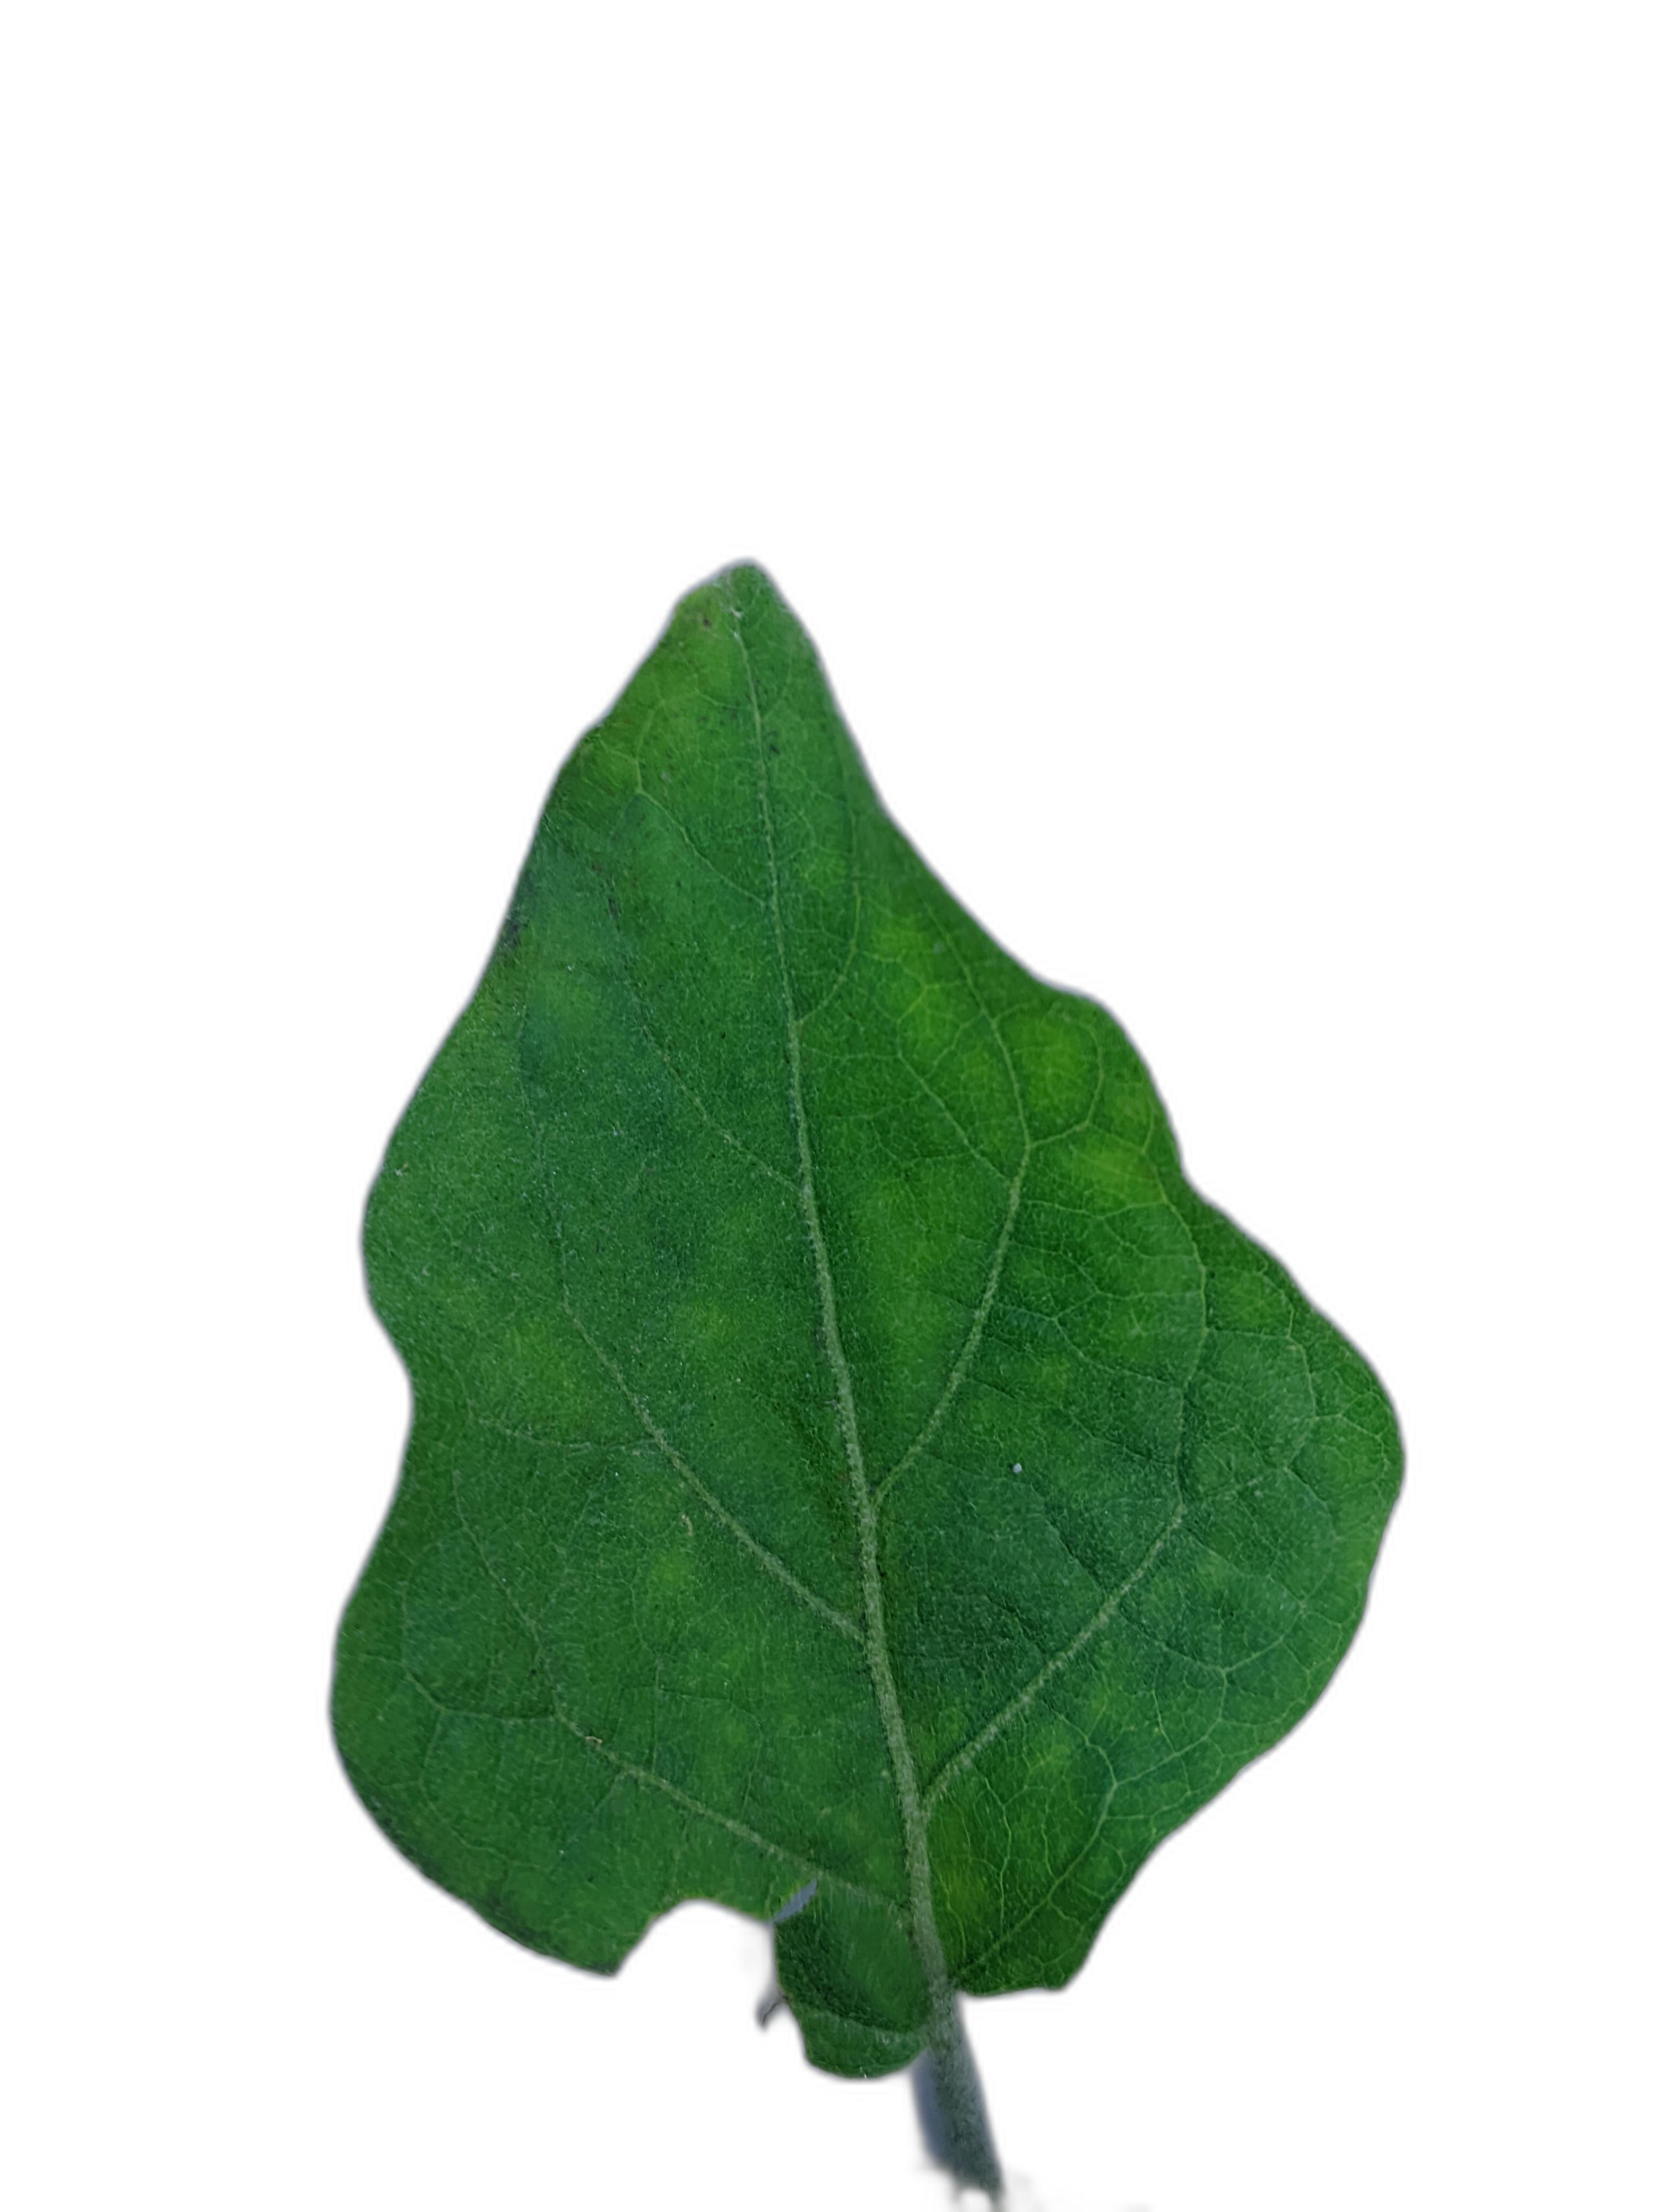
Label: Healthy Leaf